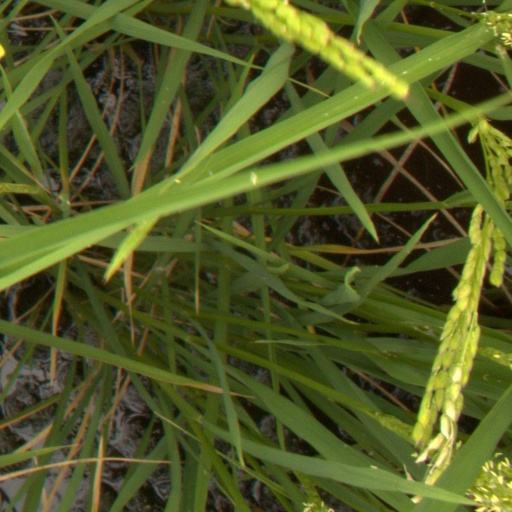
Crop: rice